Bundanoon, New South Wales

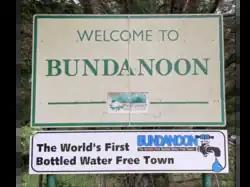
Sign welcoming people to Bundanoon

In July 2009 "Bundy on Tap", a community initiative in Bundanoon, declared itself opposed to the sale of bottled drinking water on environmental grounds; local businesses instead committed themselves to filling re-usable bottles with tap water on request. The issue of bottled water was to protest against companies Norlex and Coca-Cola (that owns Australian bottled water brands Neverfail and Mount Franklin) extracting water from the town's groundwater.